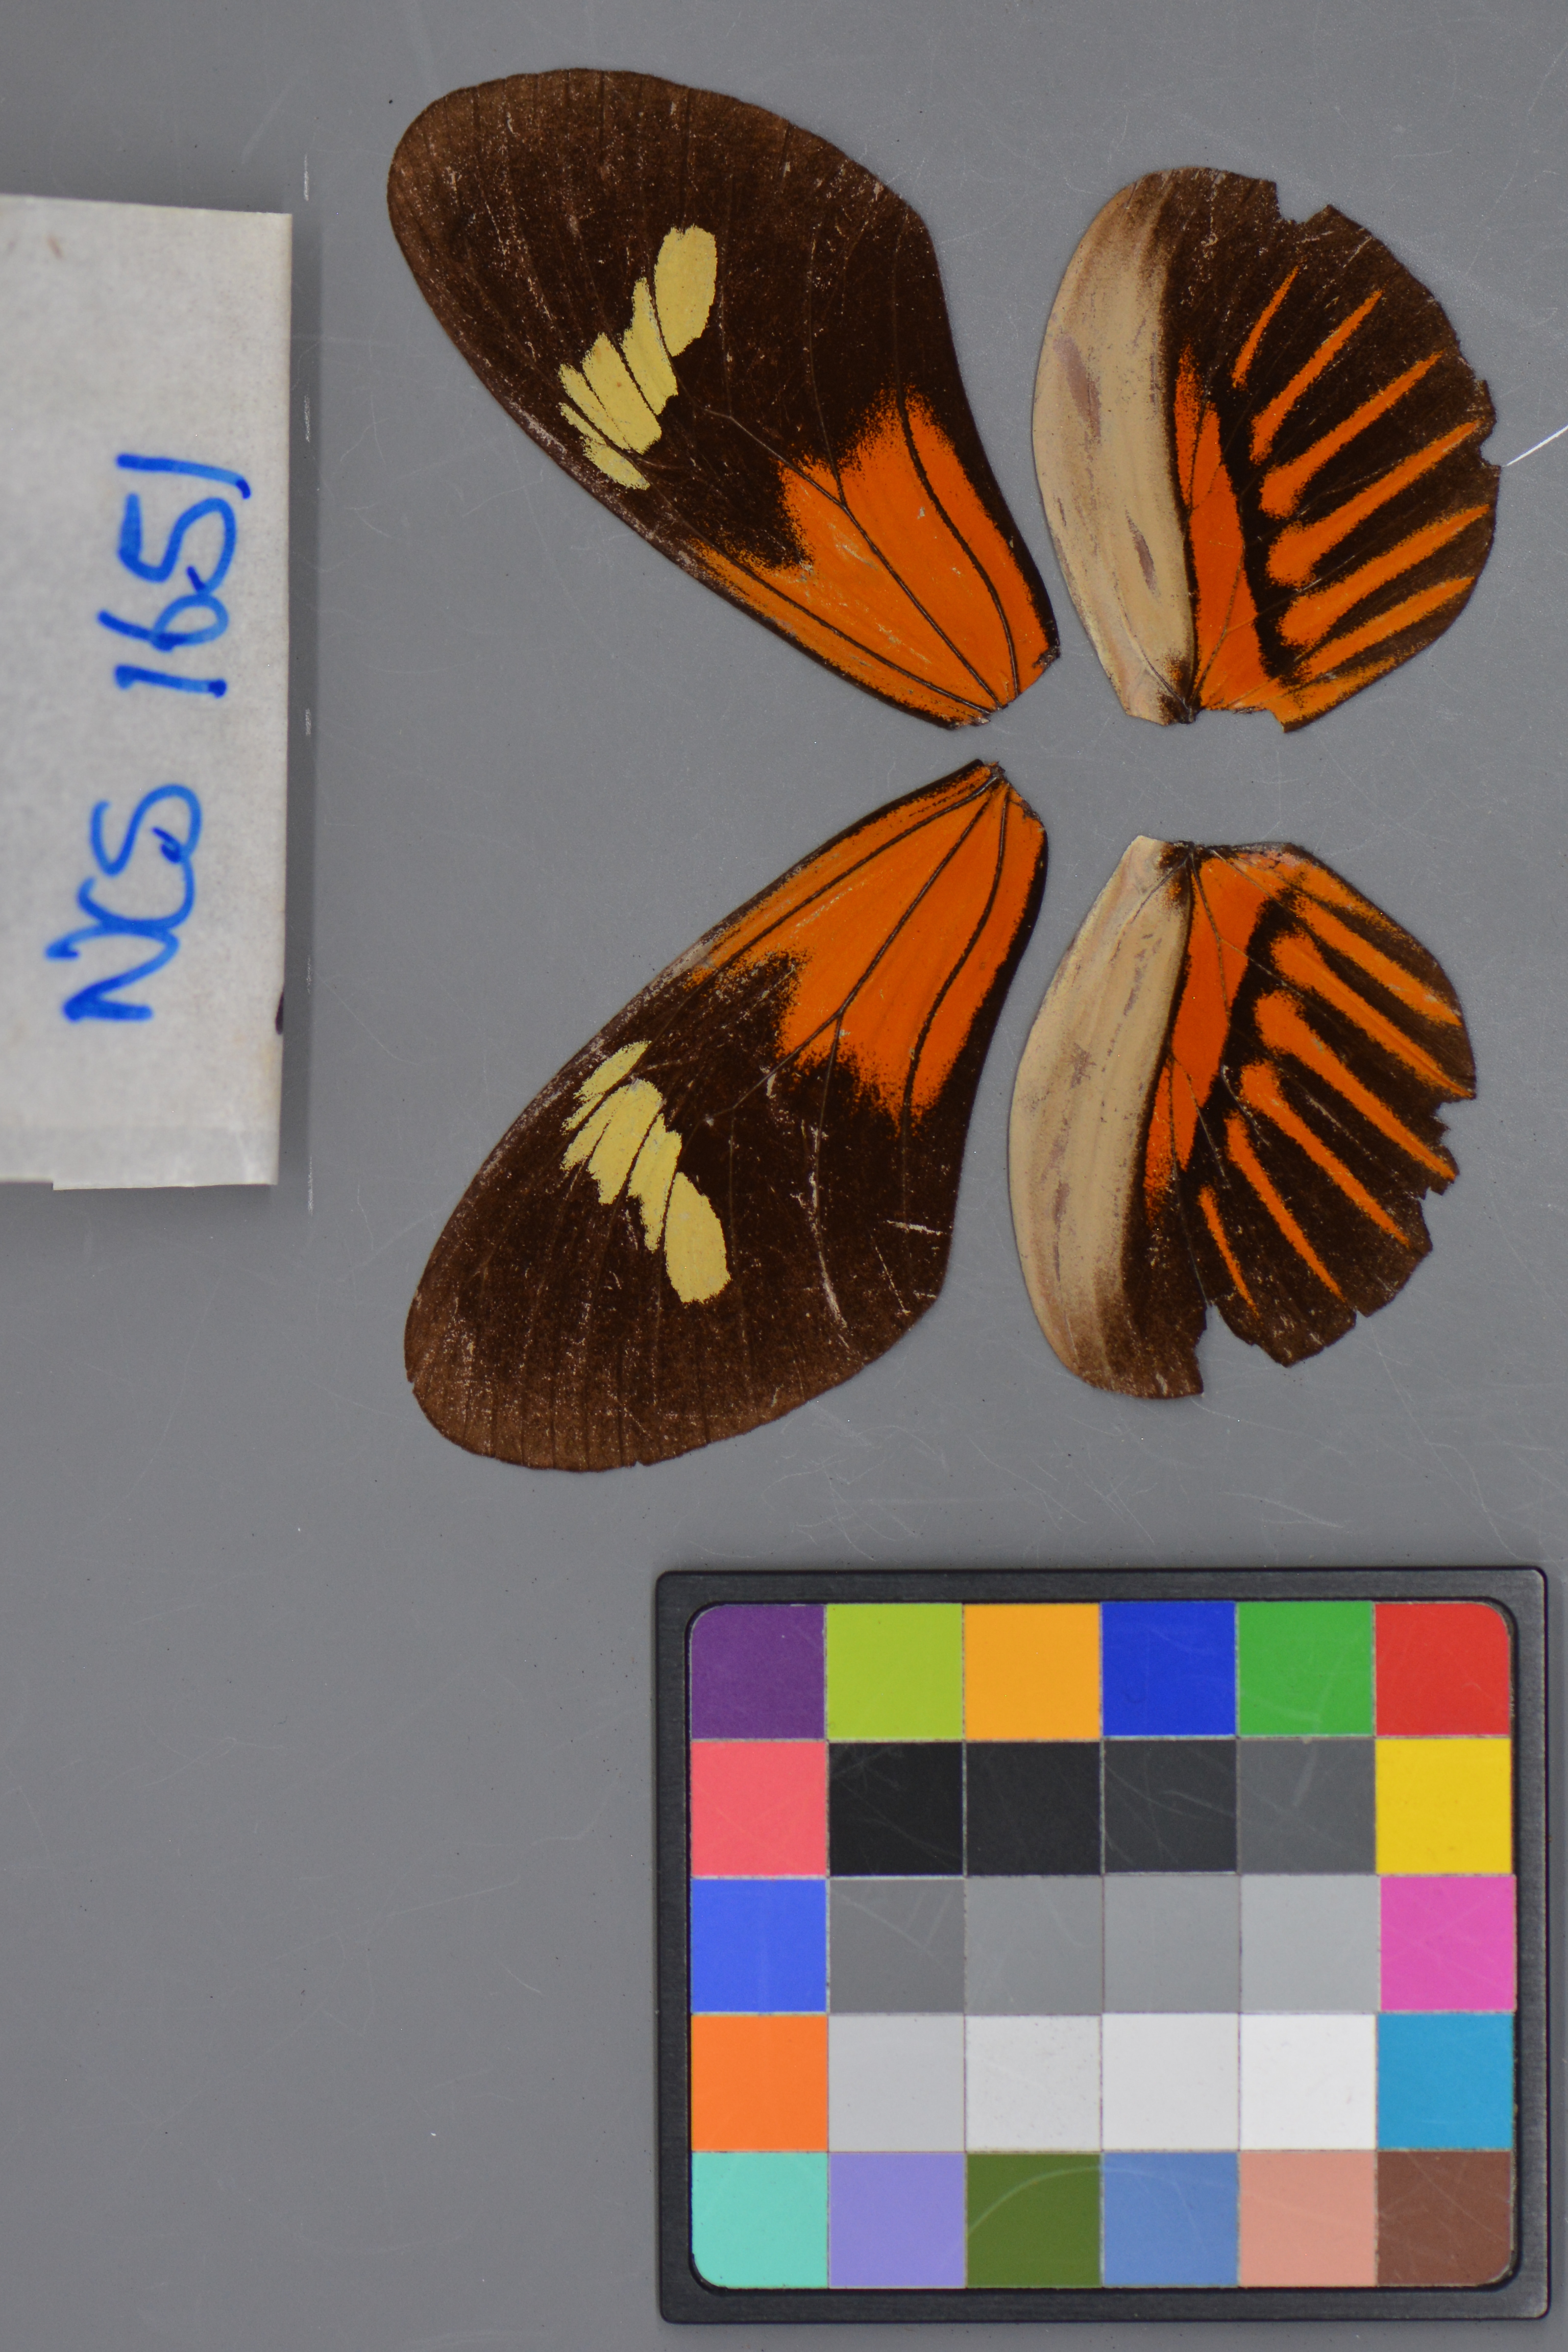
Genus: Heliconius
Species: melpomene
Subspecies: aglaope
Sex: male
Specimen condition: dorsal
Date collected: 17-Aug-08